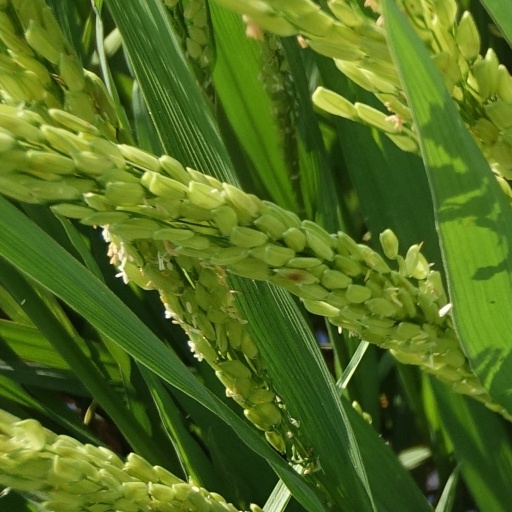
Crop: rice